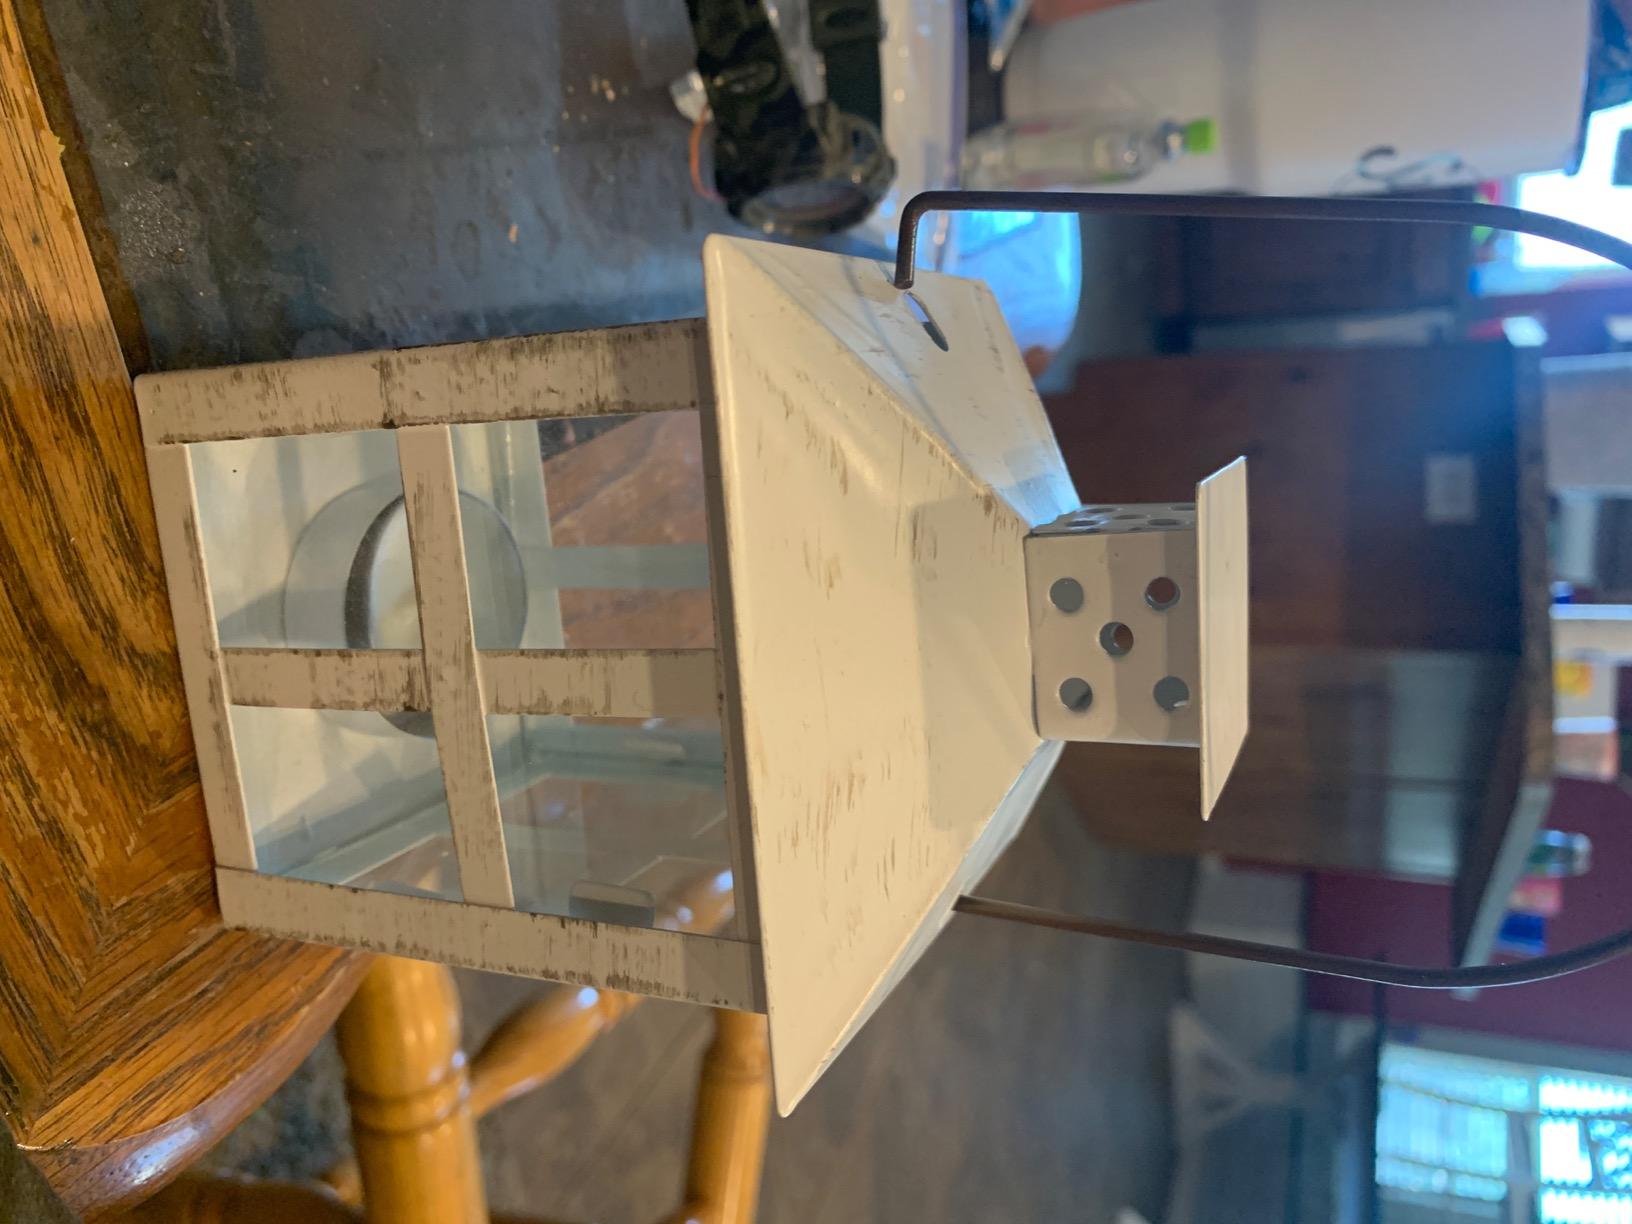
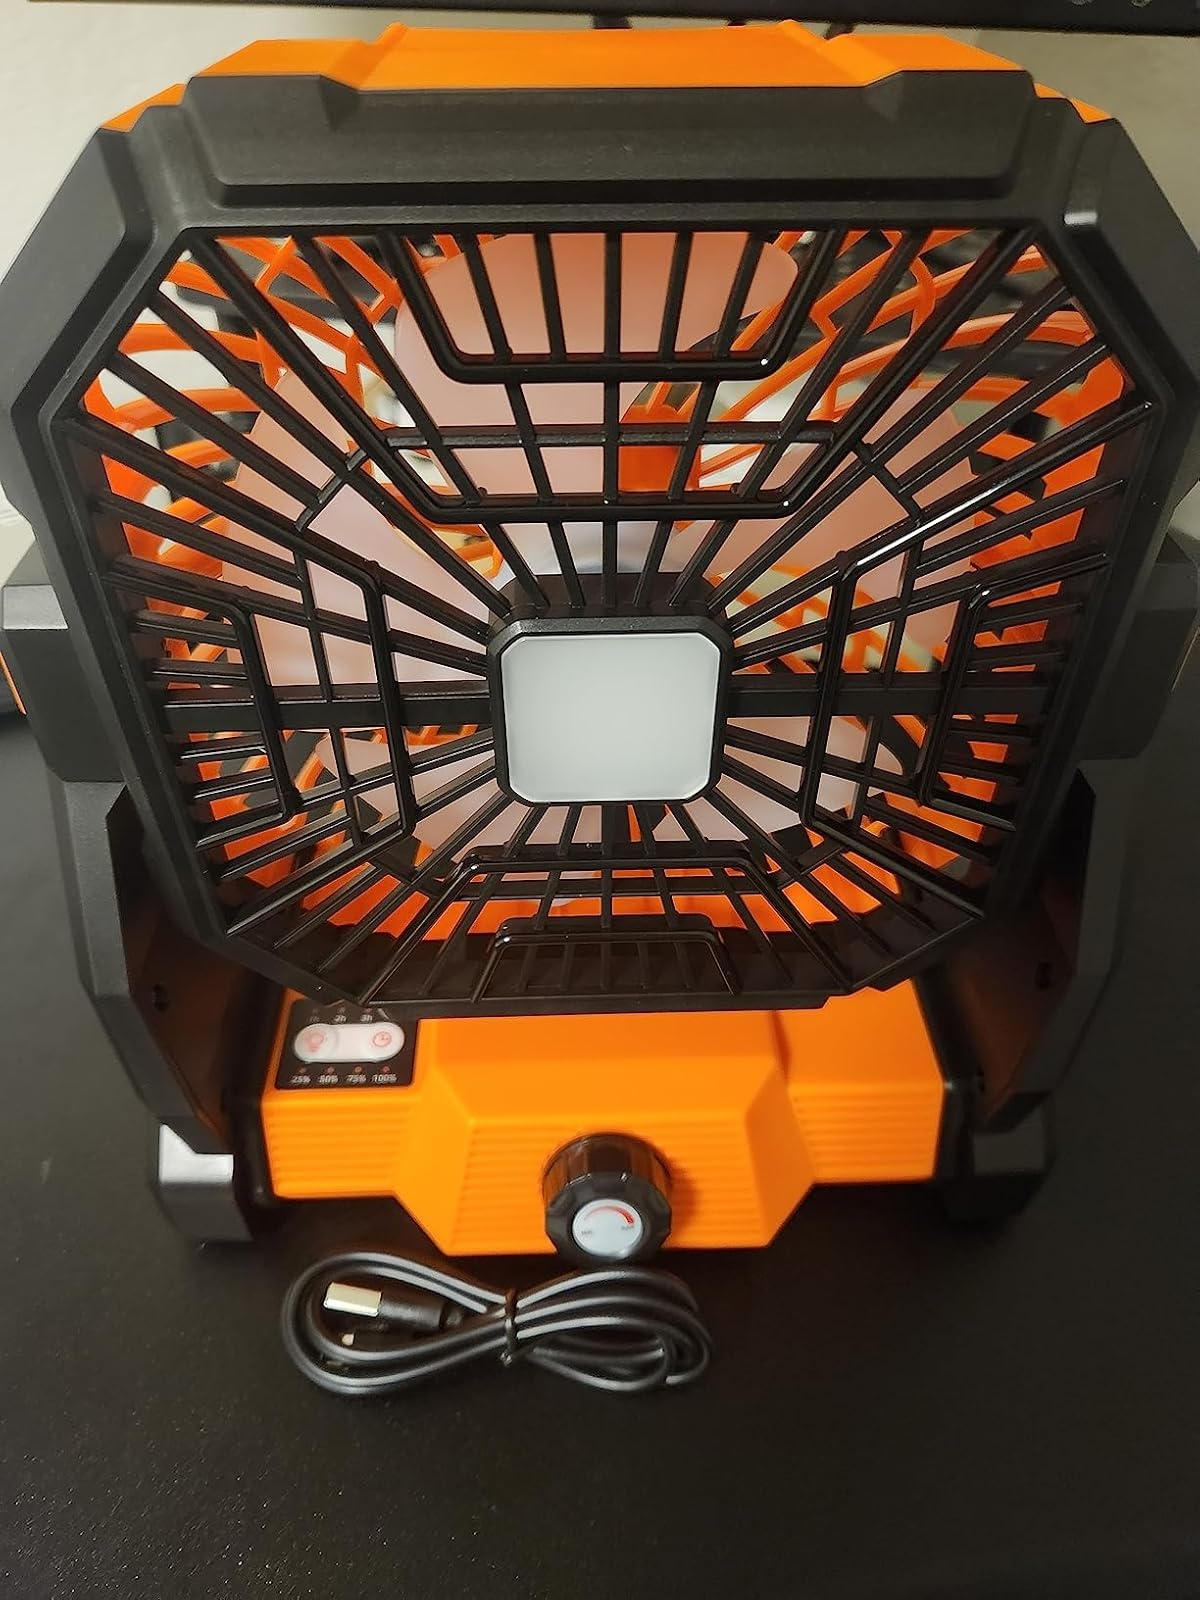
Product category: lantern
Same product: no